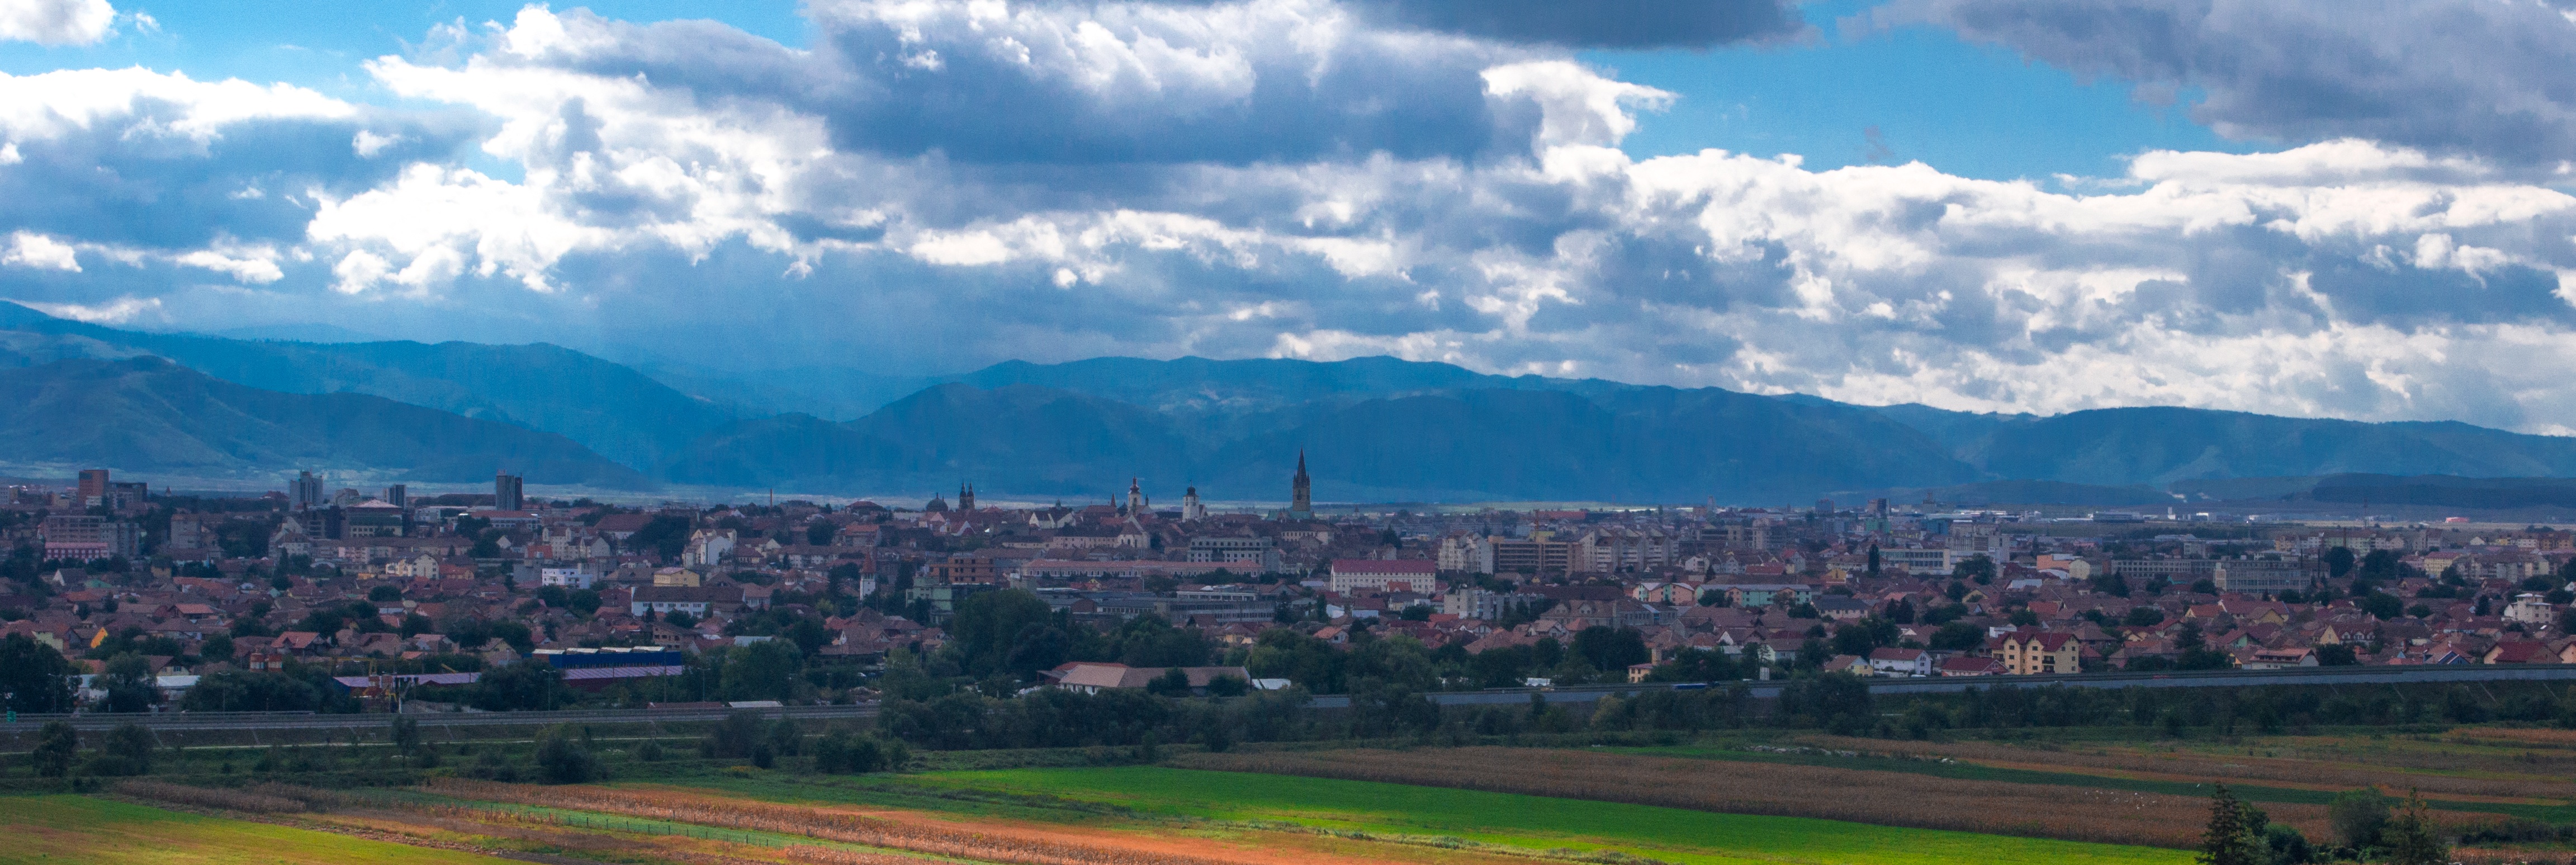
landscape, horizon, mountain, cloud, field, photography, meadow, hill, valley, mountain range, panorama, plain, alps, plateau, geographical feature, mountainous landforms